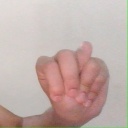
अक्षर: न